History of the Special Air Service

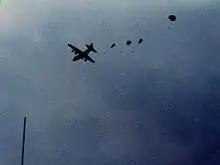
B Squadron team parachute from a C-130 Hercules into the South Atlantic

In December 1963, the SAS went onto the offensive, now under the command of Lieutenant-Colonel John Woodhouse, adopting a "shoot and scoot" policy to keep SAS casualties to a minimum. They were augmented by the adding to their strength of the Guards Independent Parachute Company and later the Gurkha Independent Parachute Company. In 1964 Operation Claret was initiated, with soldiers selected from the infantry regiments in-theatre, placed under SAS command and known as "Killer Groups". These groups would cross the border and penetrate up to disrupting the Indonesian Army build-up, forcing the Indonesians to move away from the border. Reconnaissance patrols were used to enter enemy territory to identify supply routes, enemy locations and enemy boat traffic. Captain Robin Letts was awarded the Military Cross for his role in leading a reconnaissance patrol which successfully ambushed the enemy near Babang Baba in April 1965. Captain Letts led a reconnaissance patrol into enemy country in Sarawak with the mission of discovering supply routes and enemy locations. During the final stages of this patrol an ambush was laid by Captain Letts on enemy movement on a river. He sited this ambush to bring maximum fire to bear on enemy boat traffic. On the morning of 28 April, four boats approached the ambush positions, each carrying enemy soldiers. Captain Letts himself opened fire, and killed three enemy and wounded another, and the remainder of the patrol accounted for a further four killed. Captain Letts then withdrew his patrol and brought them back to safety after a long exfiltration taking some three days, during which time he was shadowed by enemy patrols and was forced to take evasive action. The jungle through which the patrol had to move was thin in places, and the chances of discovery by enemy patrols were great. In the above action Captain Letts displayed coolness and a disregard for his own safety worthy of the very highest praise. His actions and skill in withdrawing the patrol after their successful ambush through enemy country were of a very high order, and his determination in completing his mission was far beyond the call of duty. In this, and other patrols he has led of a similar nature, Captain Letts has at all times displayed qualities of professional skill and devotion to duty in the very highest tradition of the Service. The Borneo campaign cost the British 59 killed 123 wounded compared to the Indonesian 600 dead. In 1964 B Squadron was re-formed from a combination of former members still with the Regiment and new recruits.